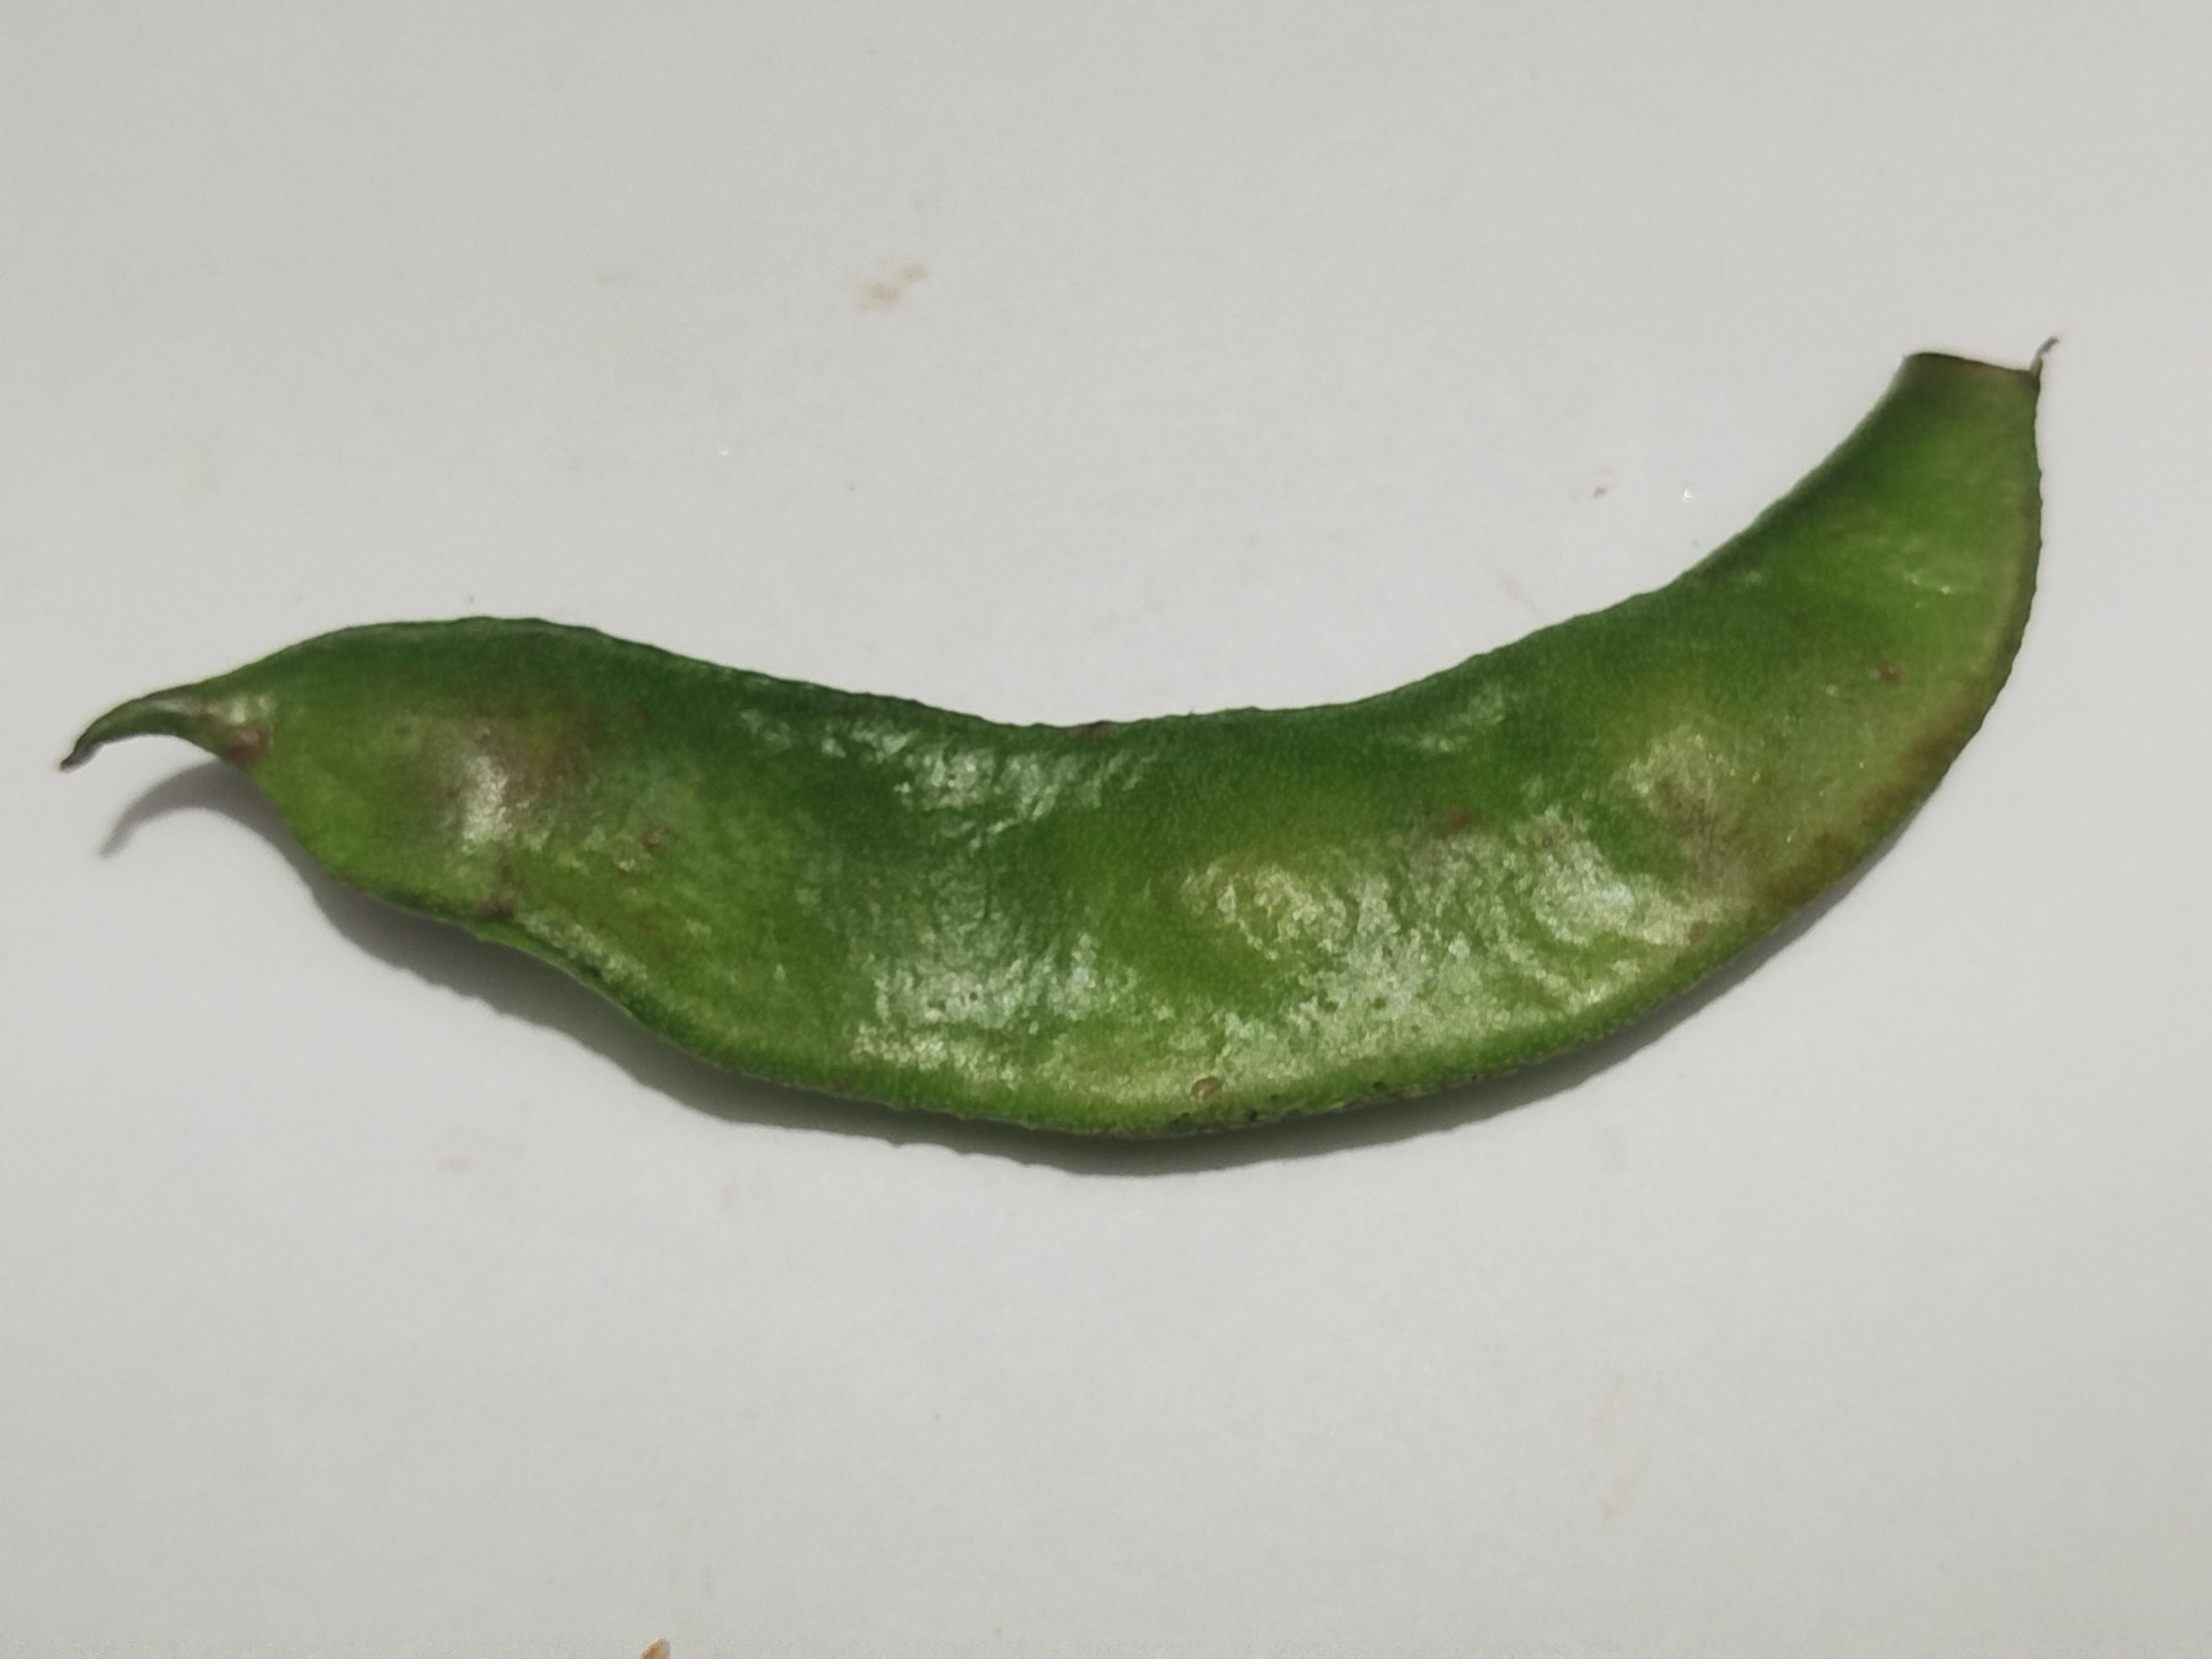
Label: Bean